Sidlaphadi

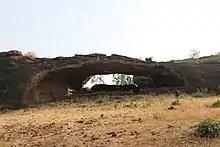

There is a replica of Sidlaphadi in the Badami archaeological museum, it is dedicated to recreate Sidlaphadi and has posters to provide relevant information about the evolution of man.